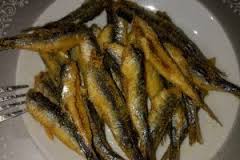
Yemek: hamsi